Seraph on the Suwanee

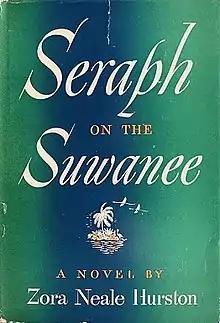
First edition cover

Seraph on the Suwanee is a 1948 novel by African-American novelist Zora Neale Hurston. It follows the life of a White woman and the fraught relationship she has with her husband and family.